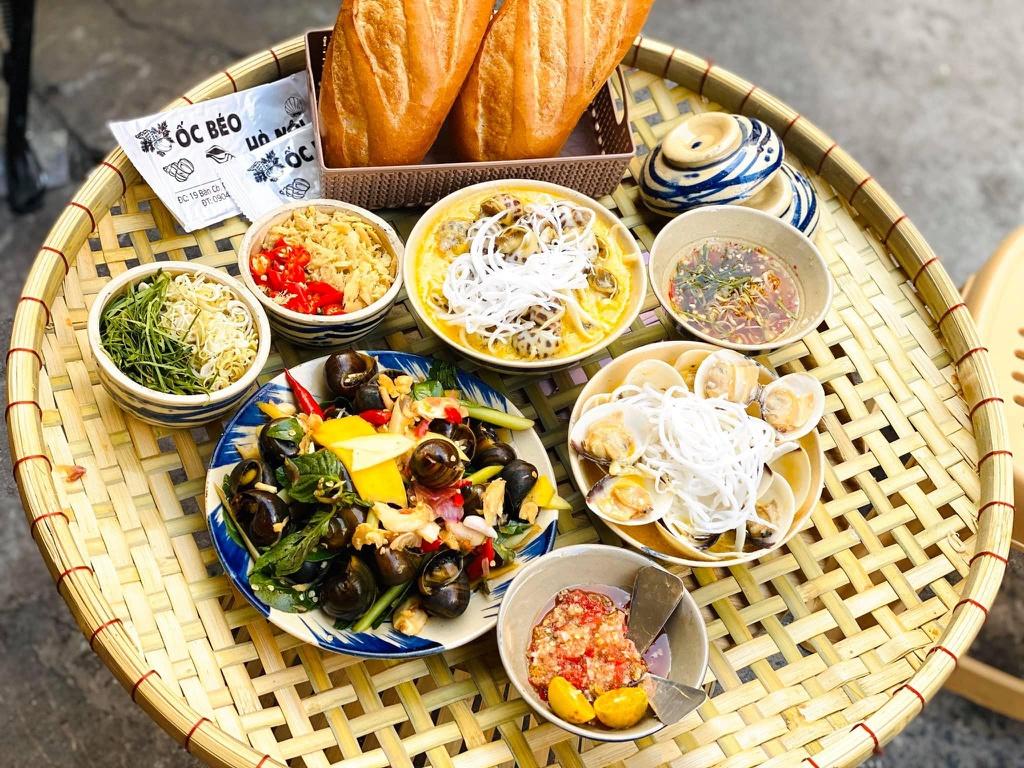
ở trên cái mẹt có sự xuất hiện của nhiều món ăn